Sirot Island

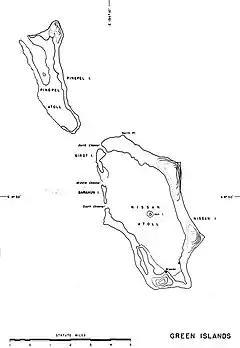
Map showing Sirot Island

Sirot Island is an island of Papua New Guinea in the Green Islands, east of New Ireland. It is off the north-west coast of Nissan Island, north of Barahun Island. It is long.